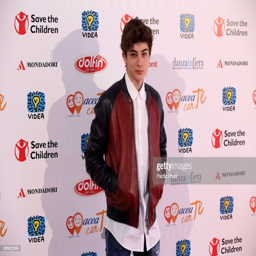
person during premiere of the animated film .